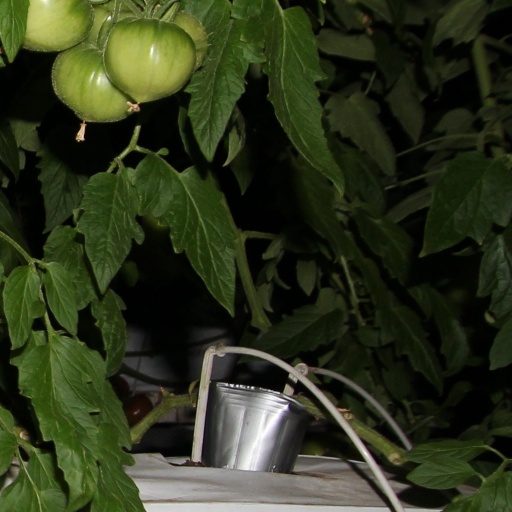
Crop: tomato